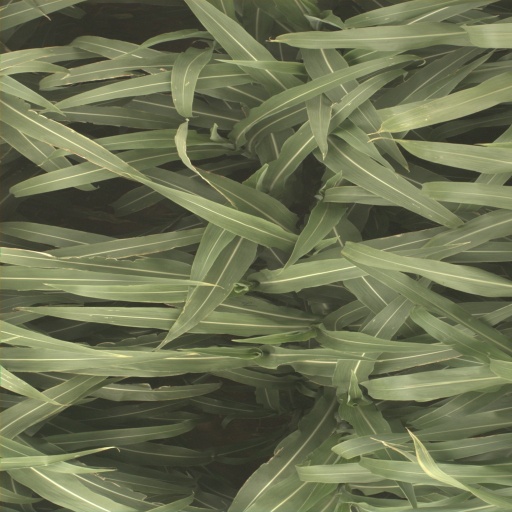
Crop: sorghum